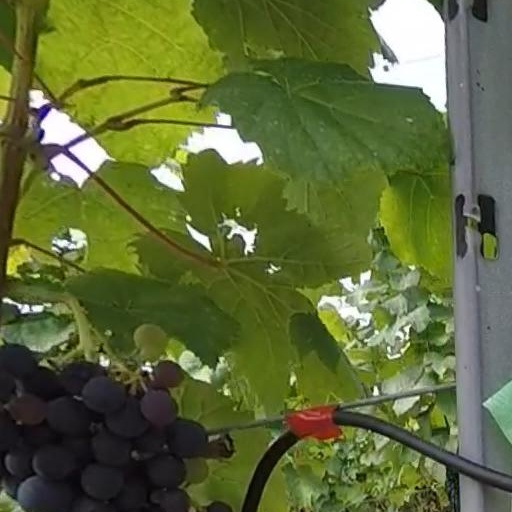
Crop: grape